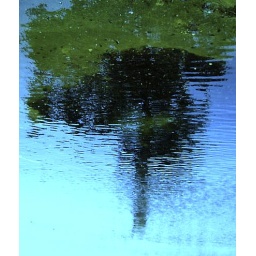
tree in the water